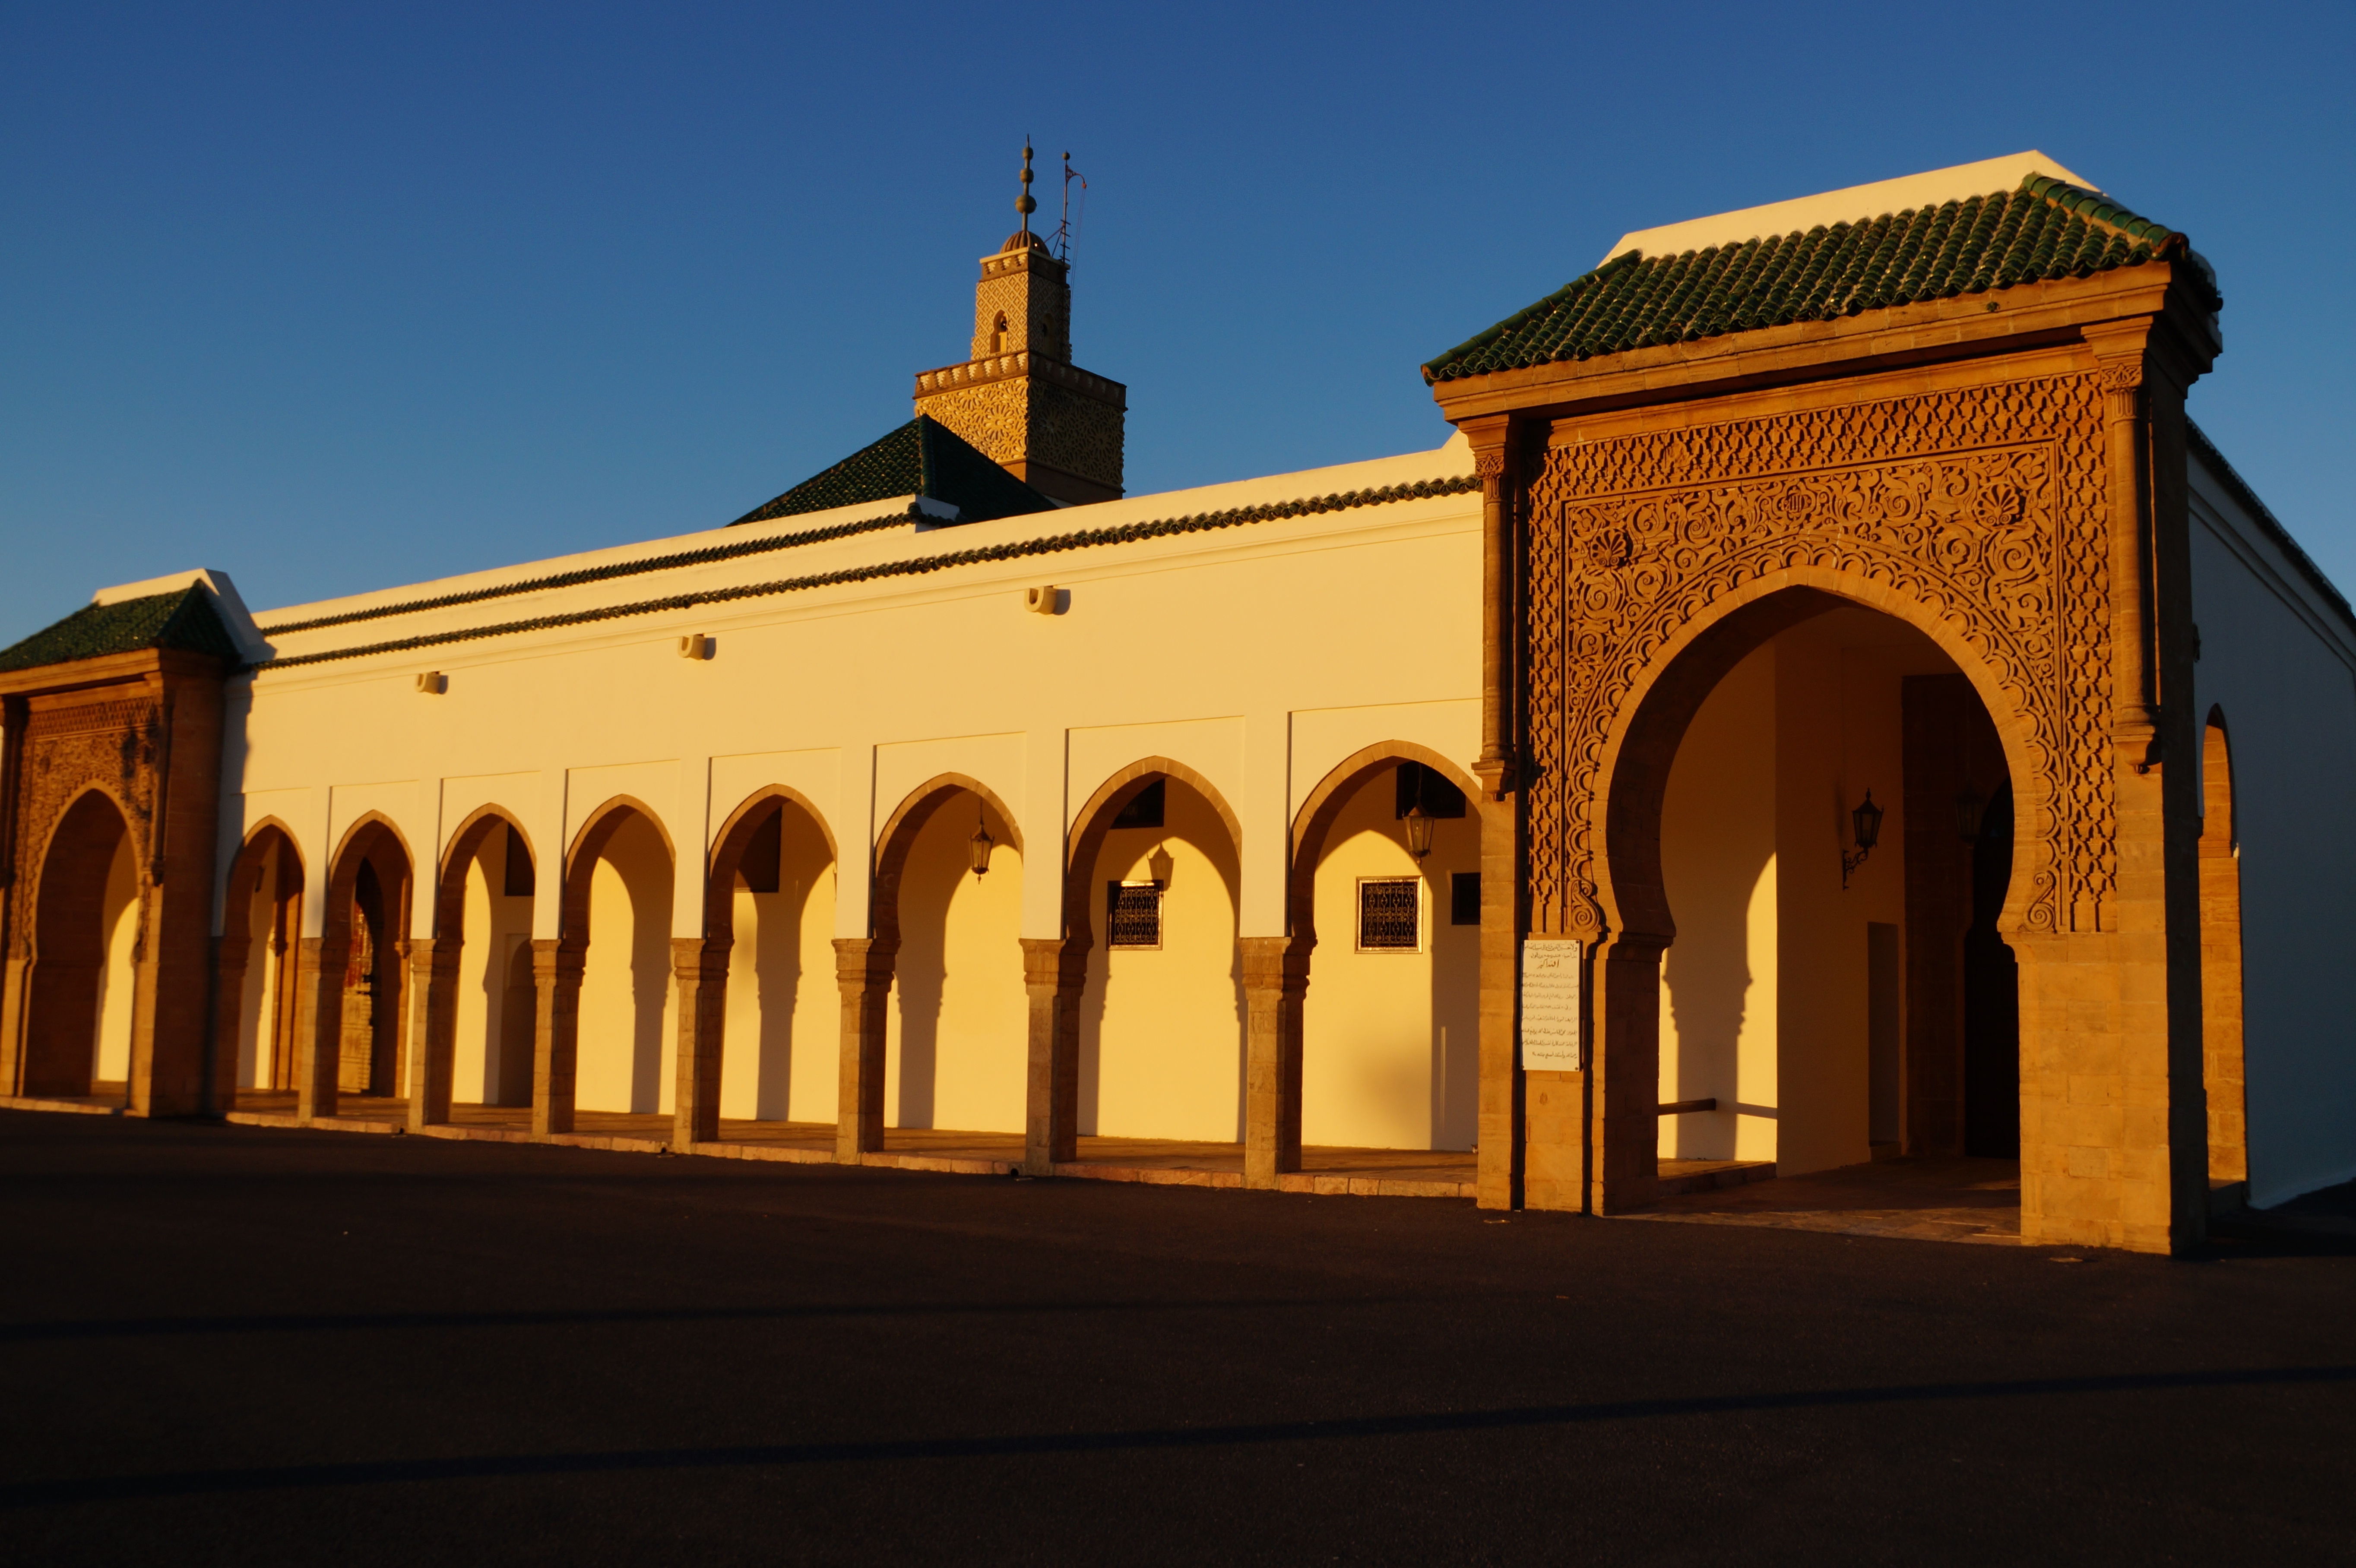
architecture, building, landmark, facade, church, chapel, place of worship, monastery, marrakech, morocco, synagogue, spanish missions in california